Saint Catherine, Egypt

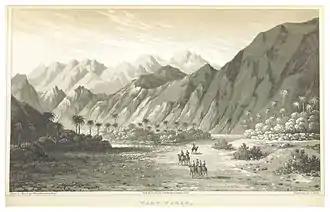
The Oasis of Wadi Fairan,

The Monastery of Wadi Feiran, with its chapel dedicated to Prophet Moses, is some before reaching Saint Catherine. The wadi is mentioned in Genesis (21:21) "as the place where Hagar dwelt with her son after Abraham sent her away". As late as the 7th century, Feiran was a city and an important Christian center, with its own bishop.